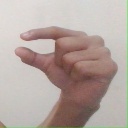
अक्षर: ग